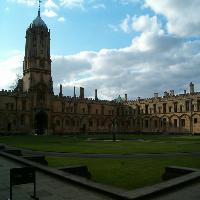
Weather: sun or clear